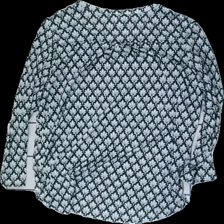
View: back
Type: Blouse
Category: Ladies
Brand: H&M
Colors: Grey, Black
Material: 100% polyester
Pattern: Geometric print
Cut: Regular, C-collar
Size: M
Season: All
Price range: 50-100
Recommended usage: Reuse